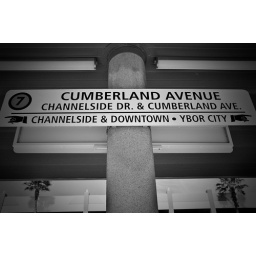
Street sign under the street car platform.